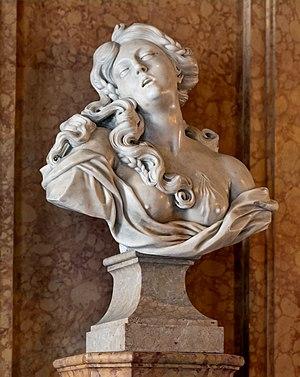
Ca' Rezzonico est un palais situé à Venise, sur le Grand Canal.
Giacomo Filippo Parodi est un sculpteur italien baroque de l'école génoise.